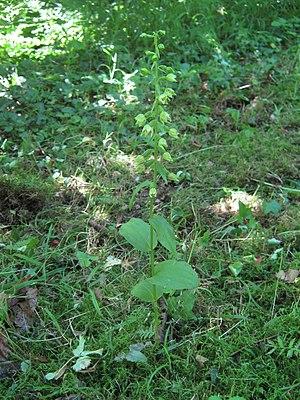
Epipactis albensis est une espèce d'orchidées du genre Epipactis présente en Europe centrale.